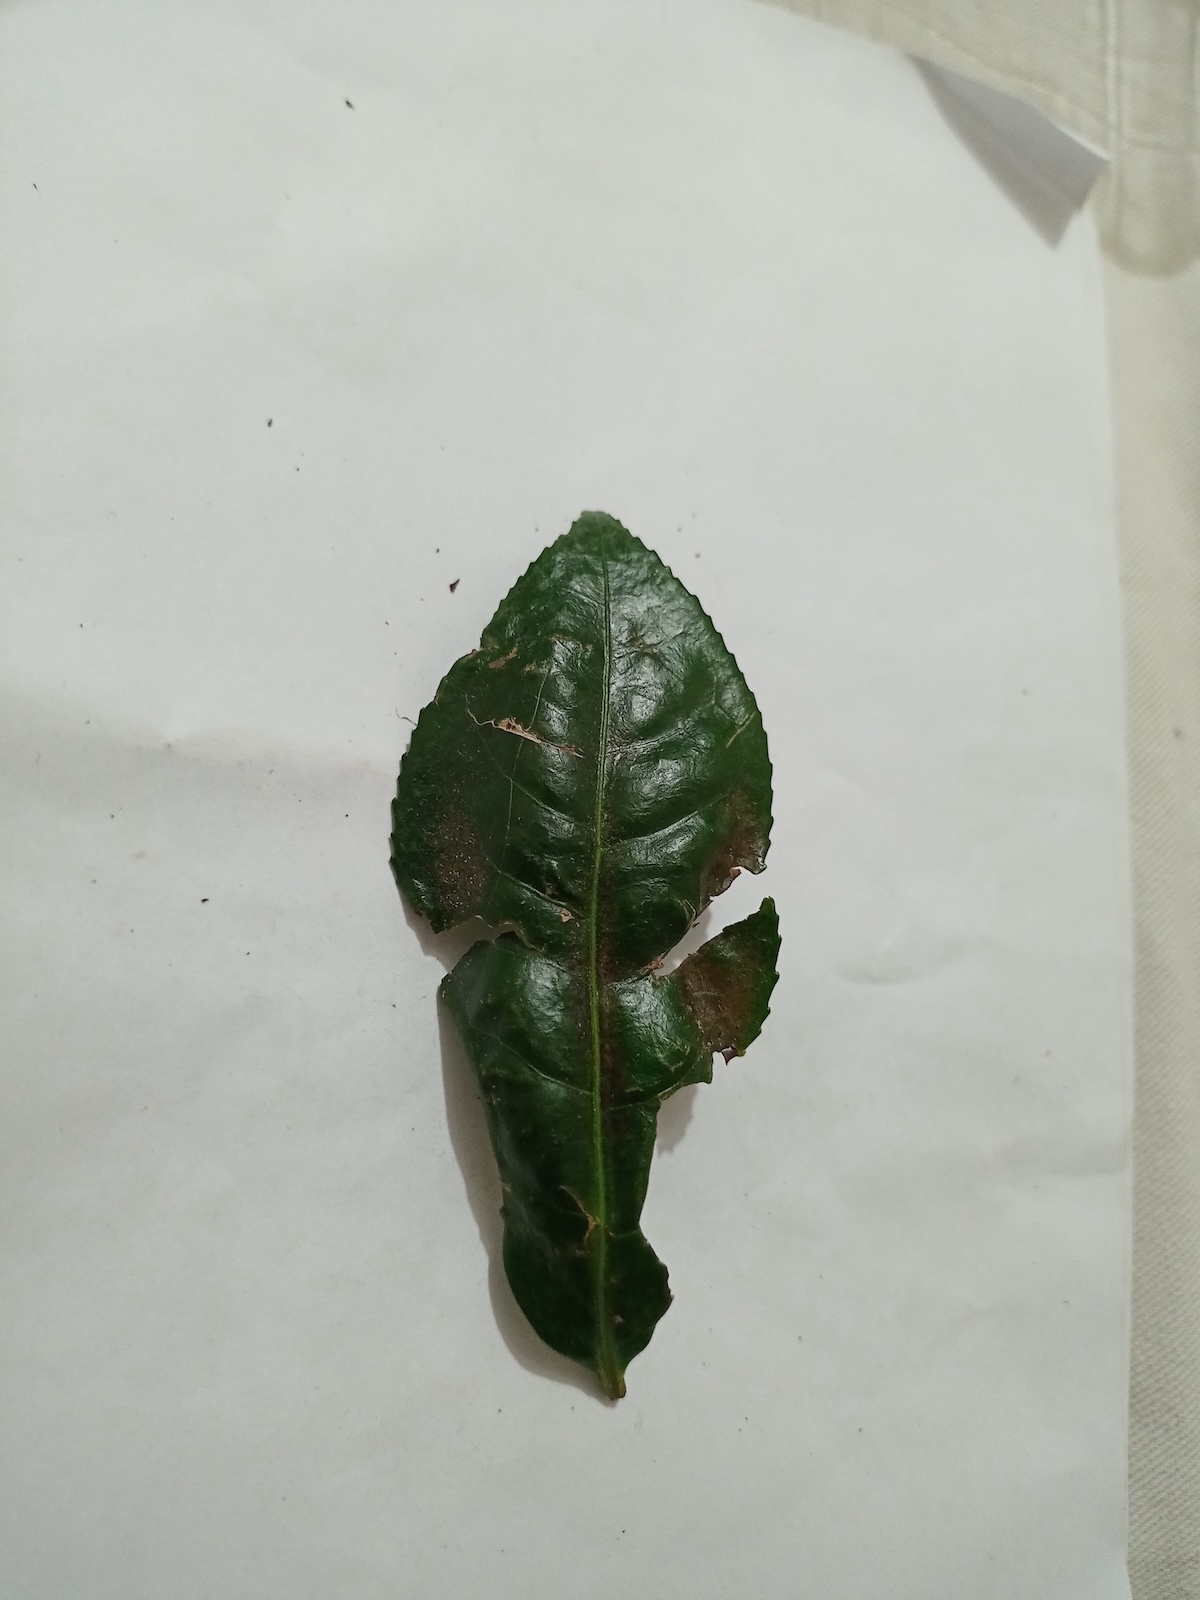
Label: Red spider